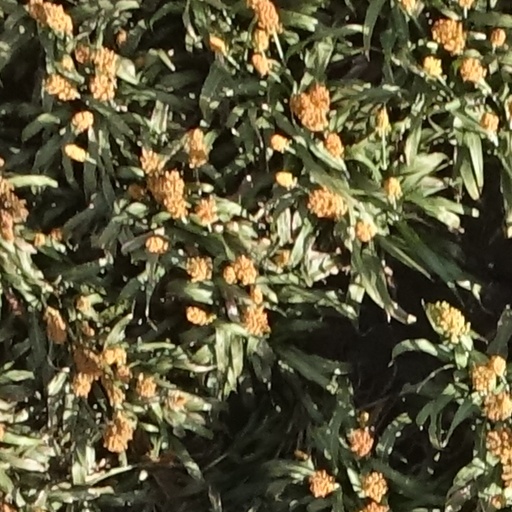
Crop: sorghum